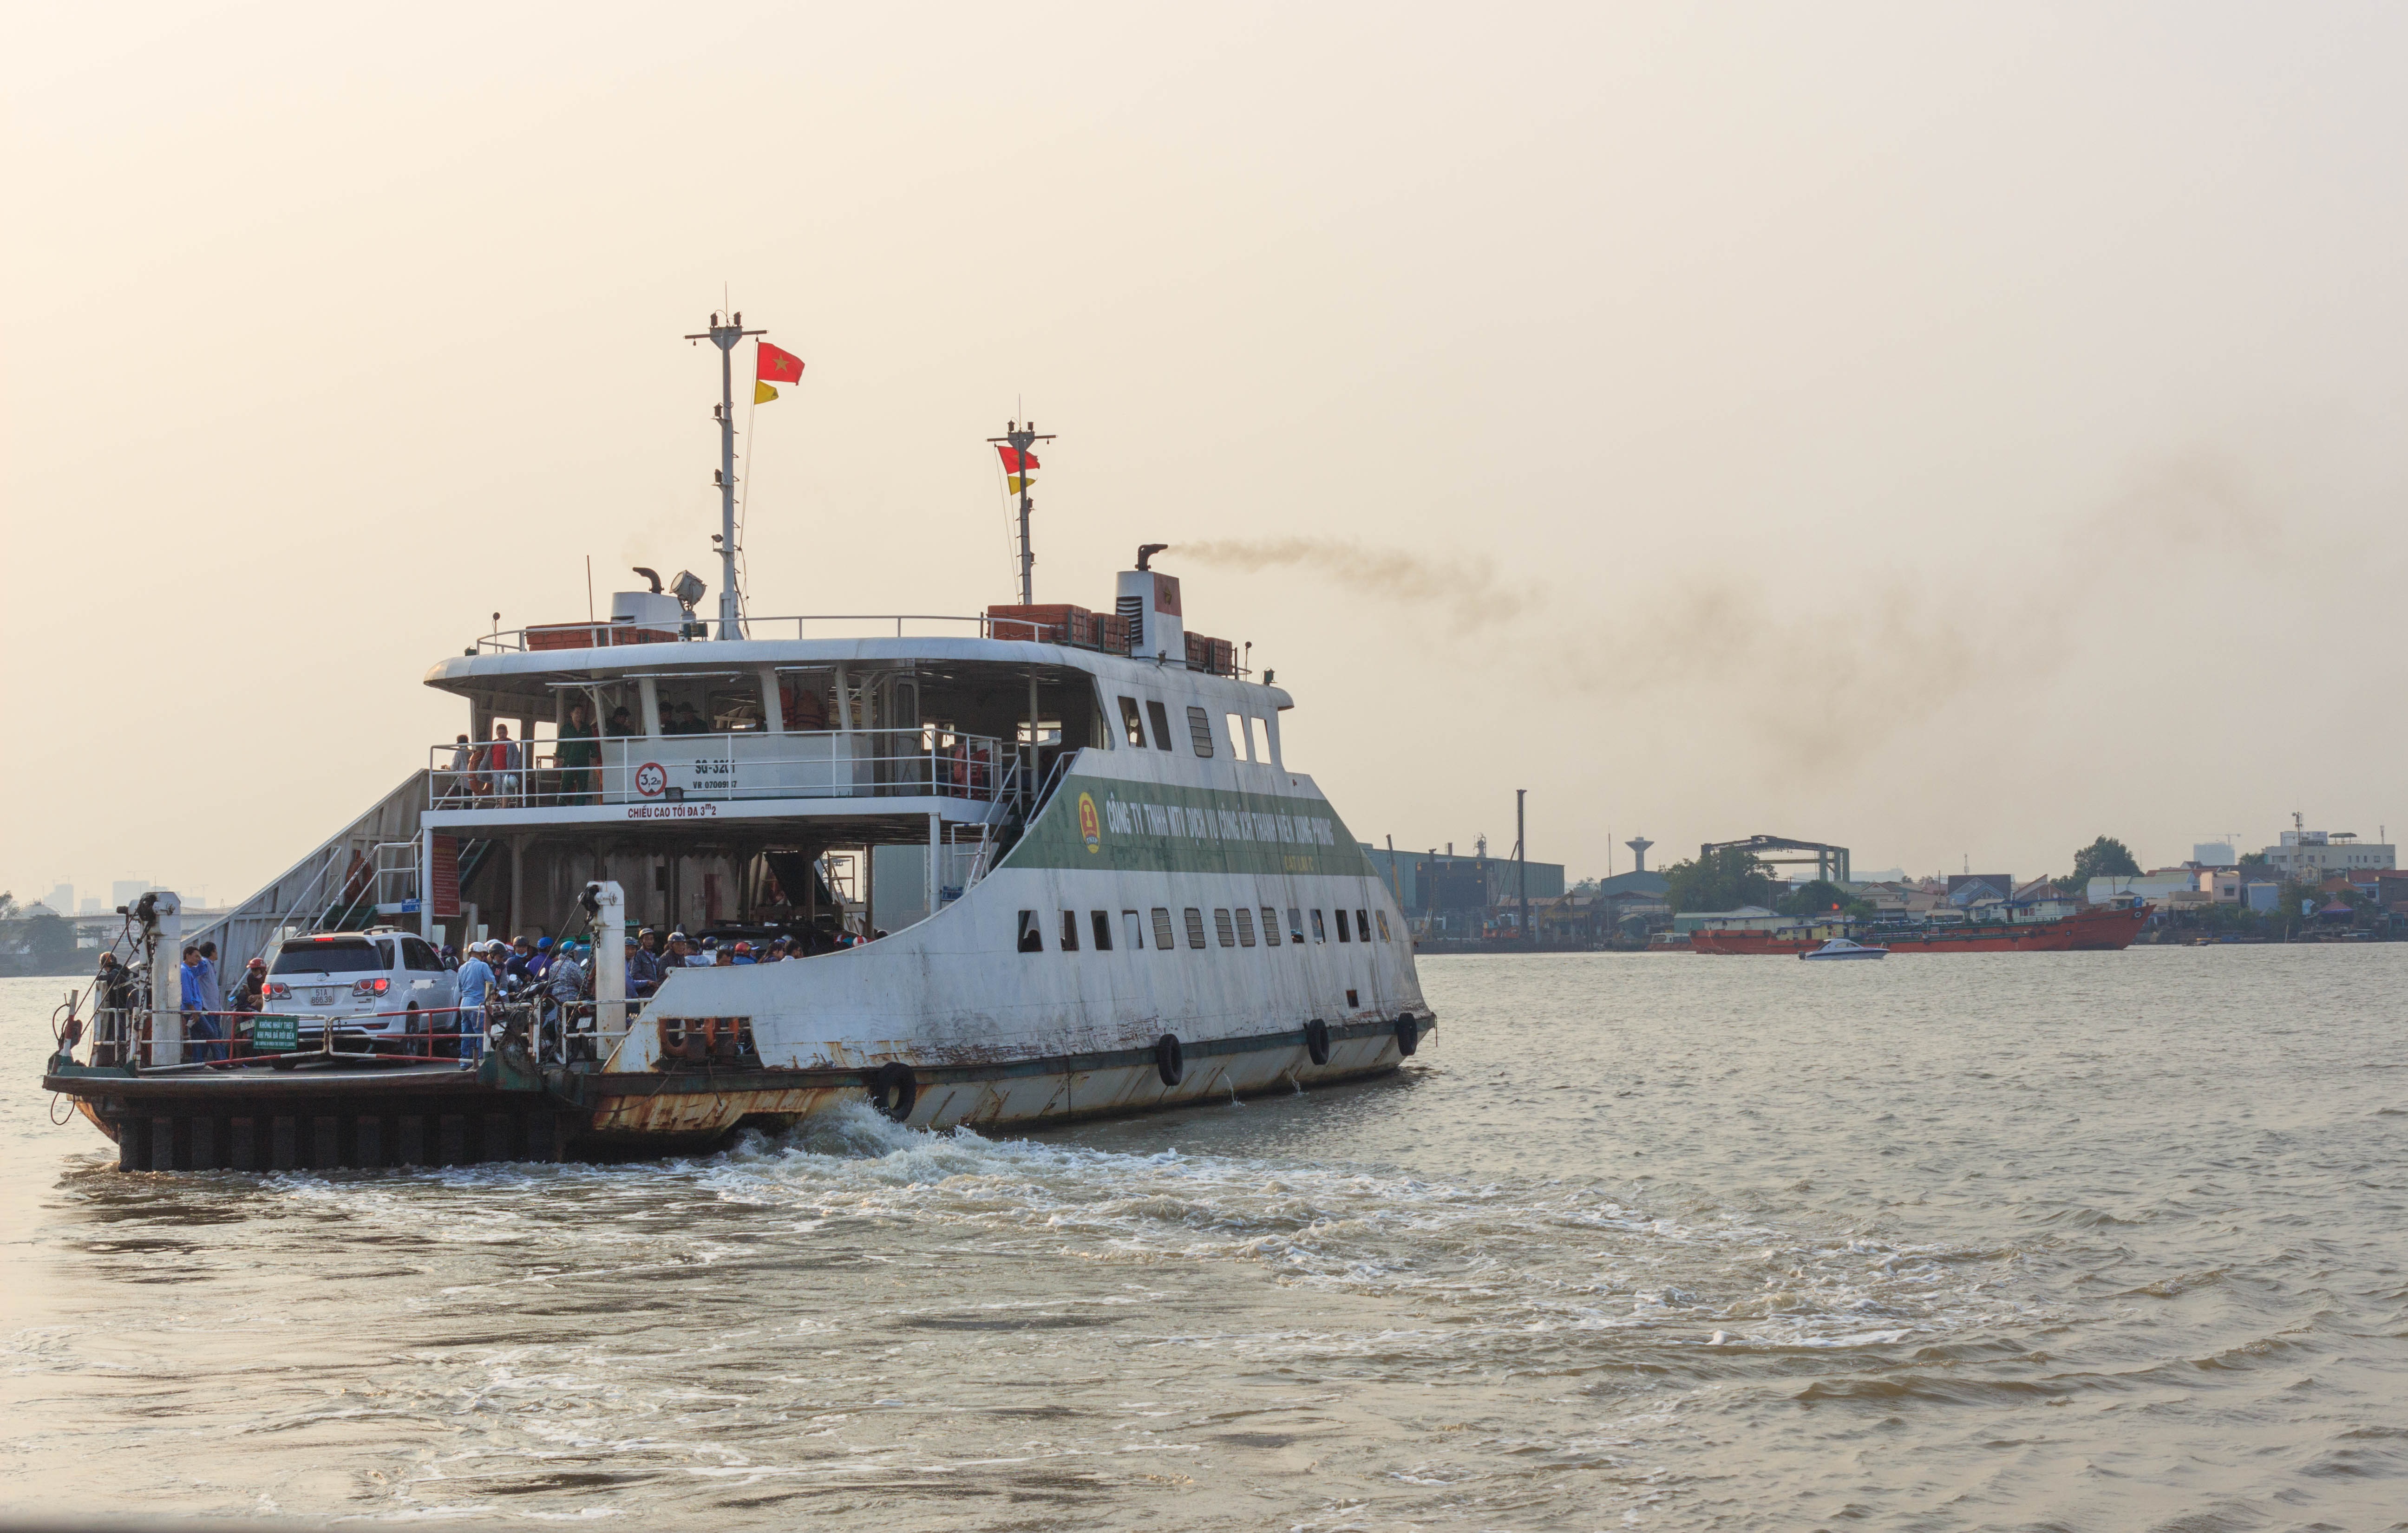
sea, coast, water, dock, boat, ship, transportation, transport, vehicle, yacht, tourism, sailboat, cargo ship, ferry, cargo, channel, shipping, tugboat, watercraft, fishing vessel, motor ship, passenger ship, freight transport, pilot boat